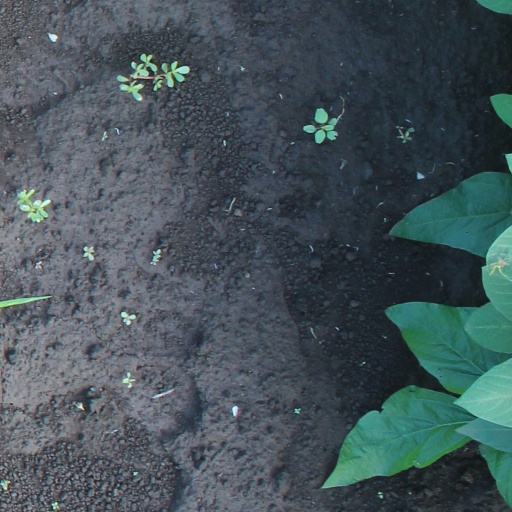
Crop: soybean